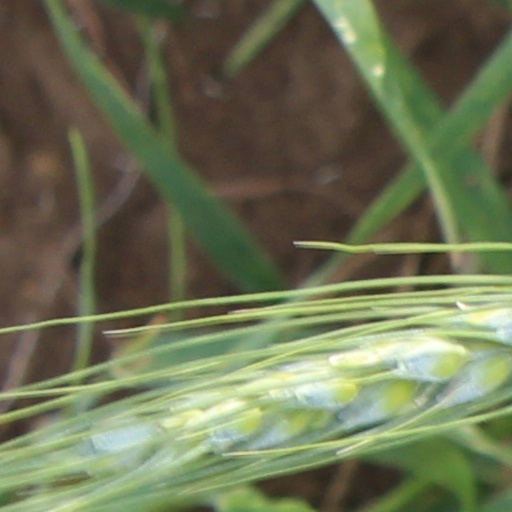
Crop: wheat